Robledo Mountains

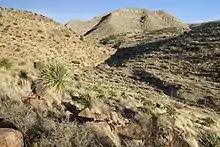
Robledo Mountains, south-southwest of Lookout Peak and northwest of Robledo Mountain

The Robledo Mountains are a mountain range in Doña Ana County, New Mexico, just northwest of Las Cruces. They are an uplifted block of Paleozoic rocks on the west side of the Rio Grande Rift.